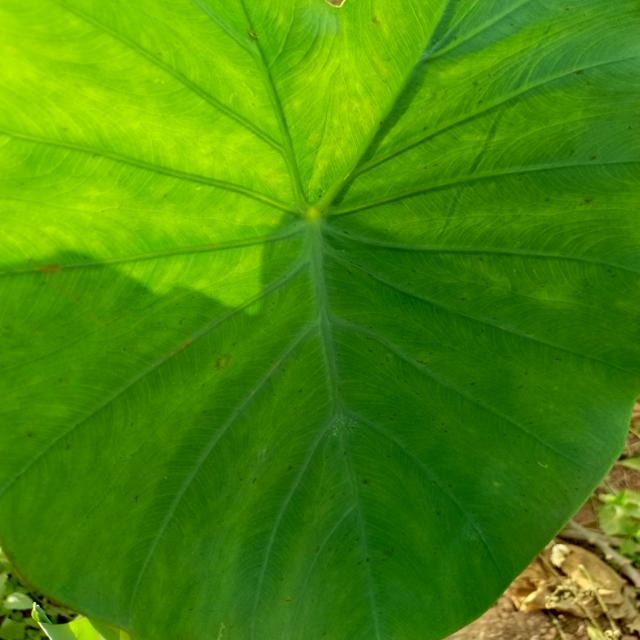
Label: Healthy